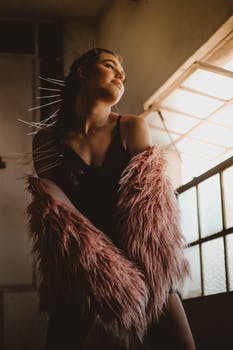
Label: No Watermark